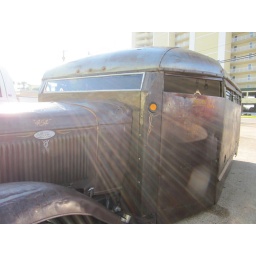
paddy wagon hot rod in panama beach florida, car show, jordansname.com